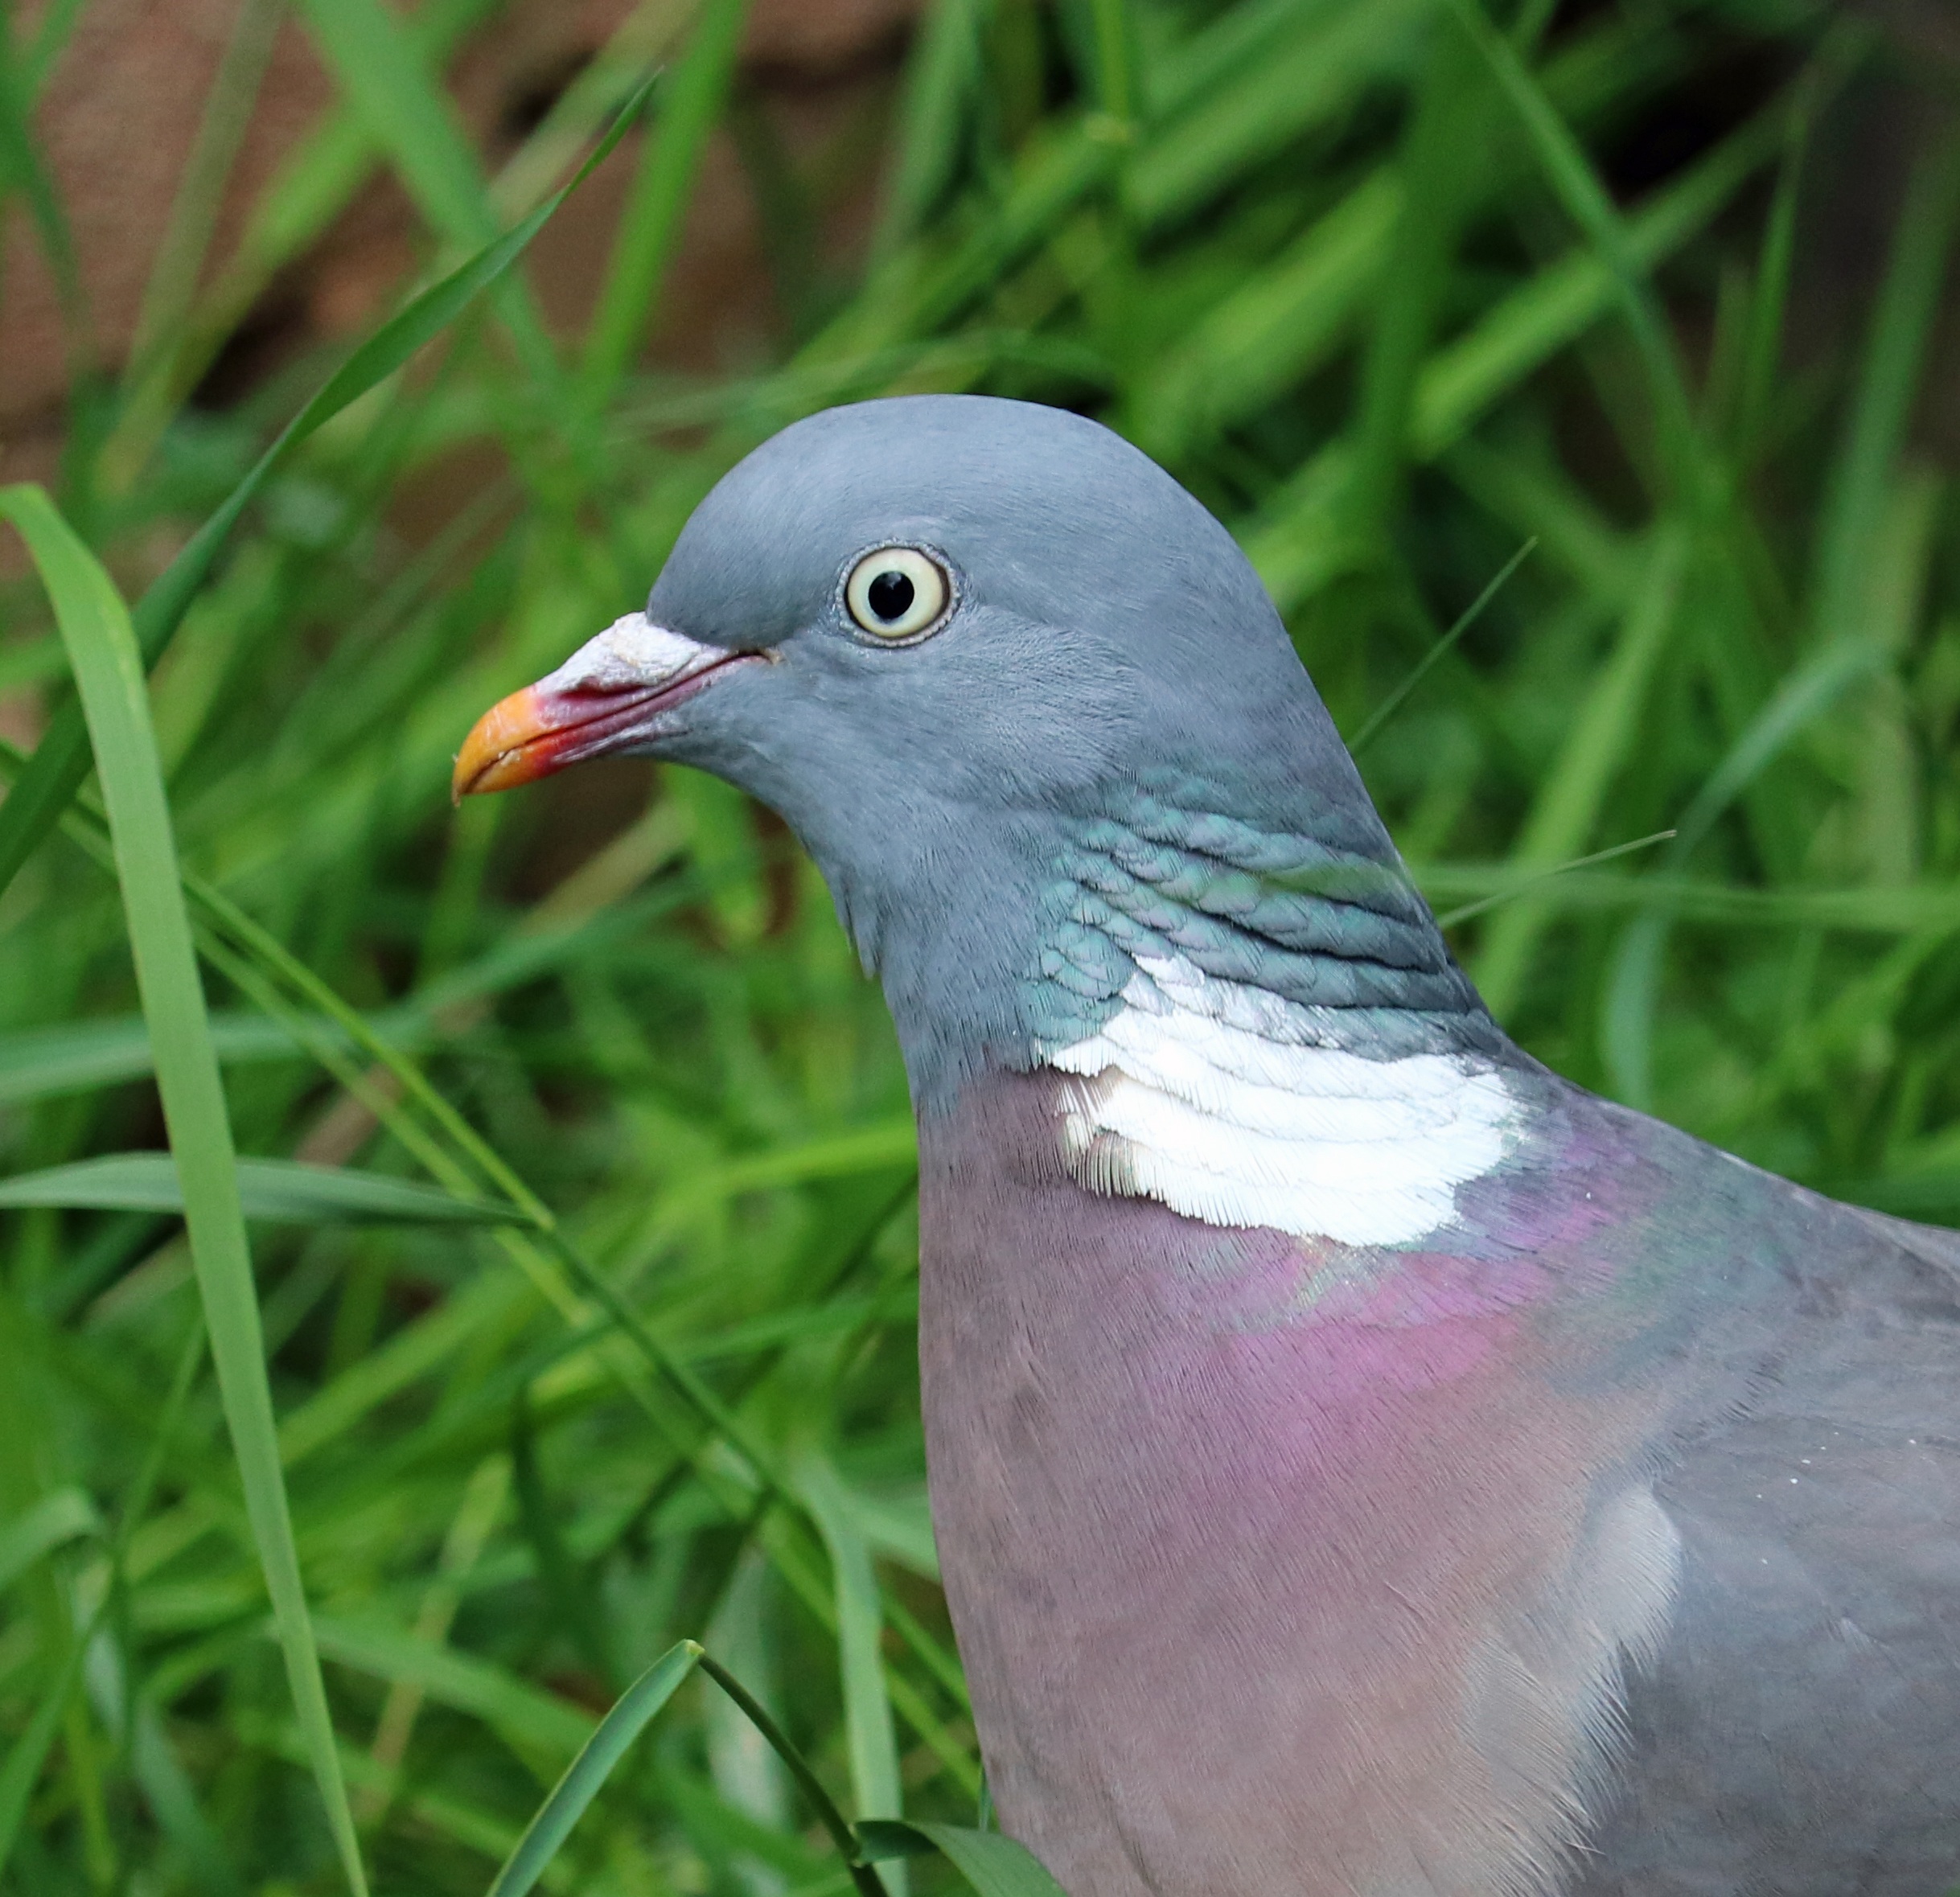
nature, bird, wildlife, beak, close, fauna, close up, pigeon, head, vertebrate, perching bird, pigeons and doves, stock dove